Battle of Samakh

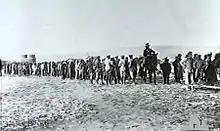
Column of prisoners captured at Samakh

As soon as A and B Squadrons of the 11th Light Horse Regiment reached the town and dismounted, the 4th Machine Gun Squadron stopped their covering fire, to target the German or Ottoman machine guns on the right, which they silenced. Then the 4th Machine Gun Squadron galloped forward to take up a position at the western end of the town, while the two attacking squadrons dismounted, to approach the railway station buildings on foot.